Louisiana meridian

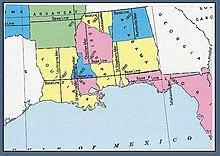
U.S. Bureau of Land Management map showing the principal meridians of Louisiana, Mississippi, and Alabama

The Louisiana meridian, in longitude 92° 24′ 15″ west of Greenwich, extends from the Gulf of Mexico to the north boundary of Louisiana, and with the baseline through the initial point conforming to the parallel of 31° north latitude, governs all the surveys in the state west of the Mississippi River.